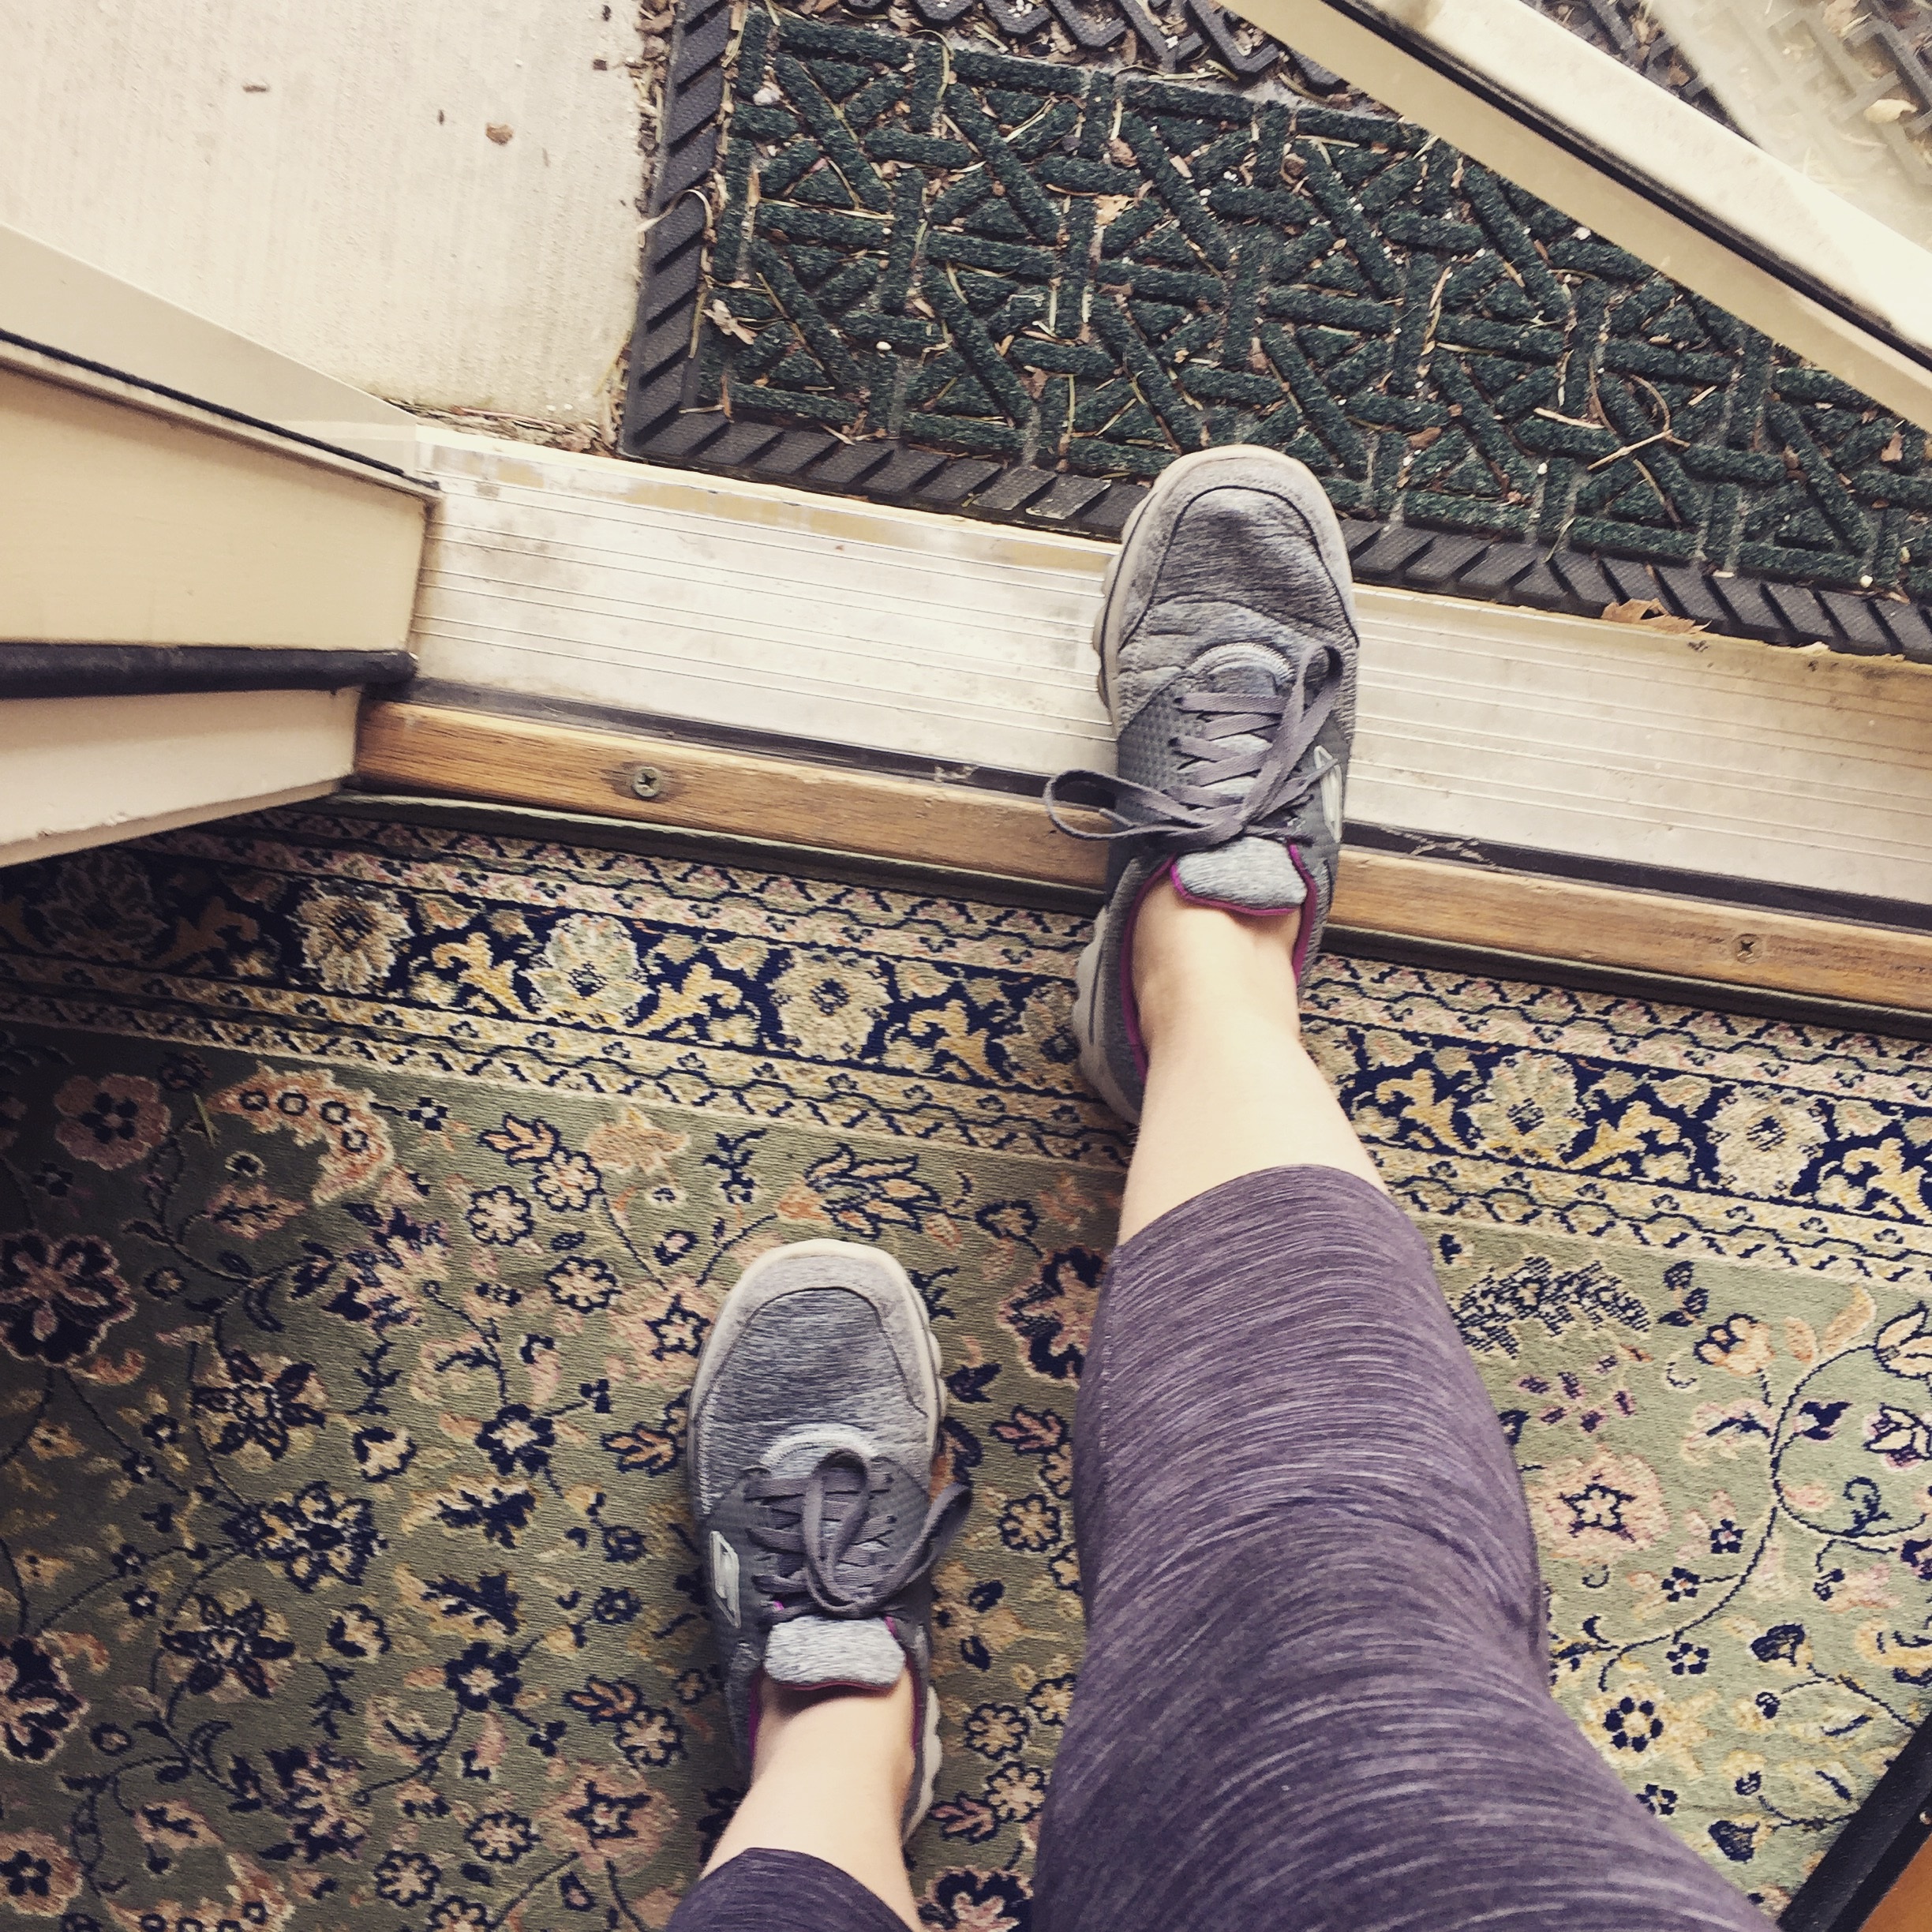
hand, walking, wood, wall, walk, leg, pattern, spring, entrance, color, blue, black, arm, door, doorway, human body, art, dress, design, temple, footwear, photograph, image, shape, leaving, tennis shoes, working out